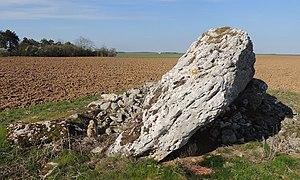
Dolmen de la grosse pierre: table penchée par terre à gauche et sur un orthostat couché (dans l'ombre)à droite. D'autres pierres apparentes . Herbe autour sur 1 à 2 m puis champs labouré à l'arrière et enfin petit bosquet à l'horizon
Bazoches-les-Hautes est une commune française située dans le département d'Eure-et-Loir en région Centre-Val de Loire.
Cette liste recense les monuments mégalithiques du département français d'Eure-et-Loir, en région Centre-Val de Loire. Sont notamment recensés les polissoirs, dolmens, menhirs et tumulus.